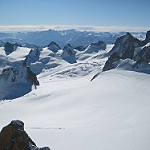
Label: glacier